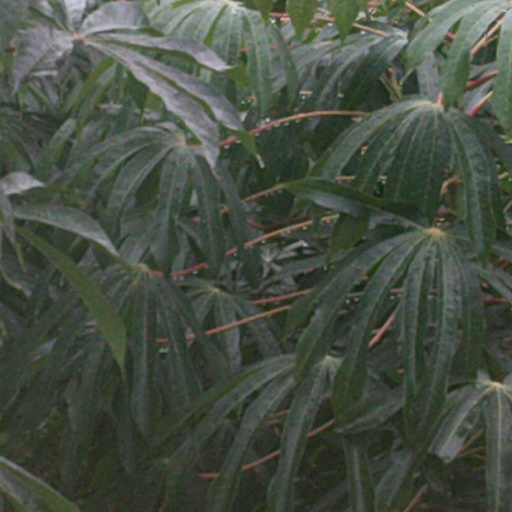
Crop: cassava